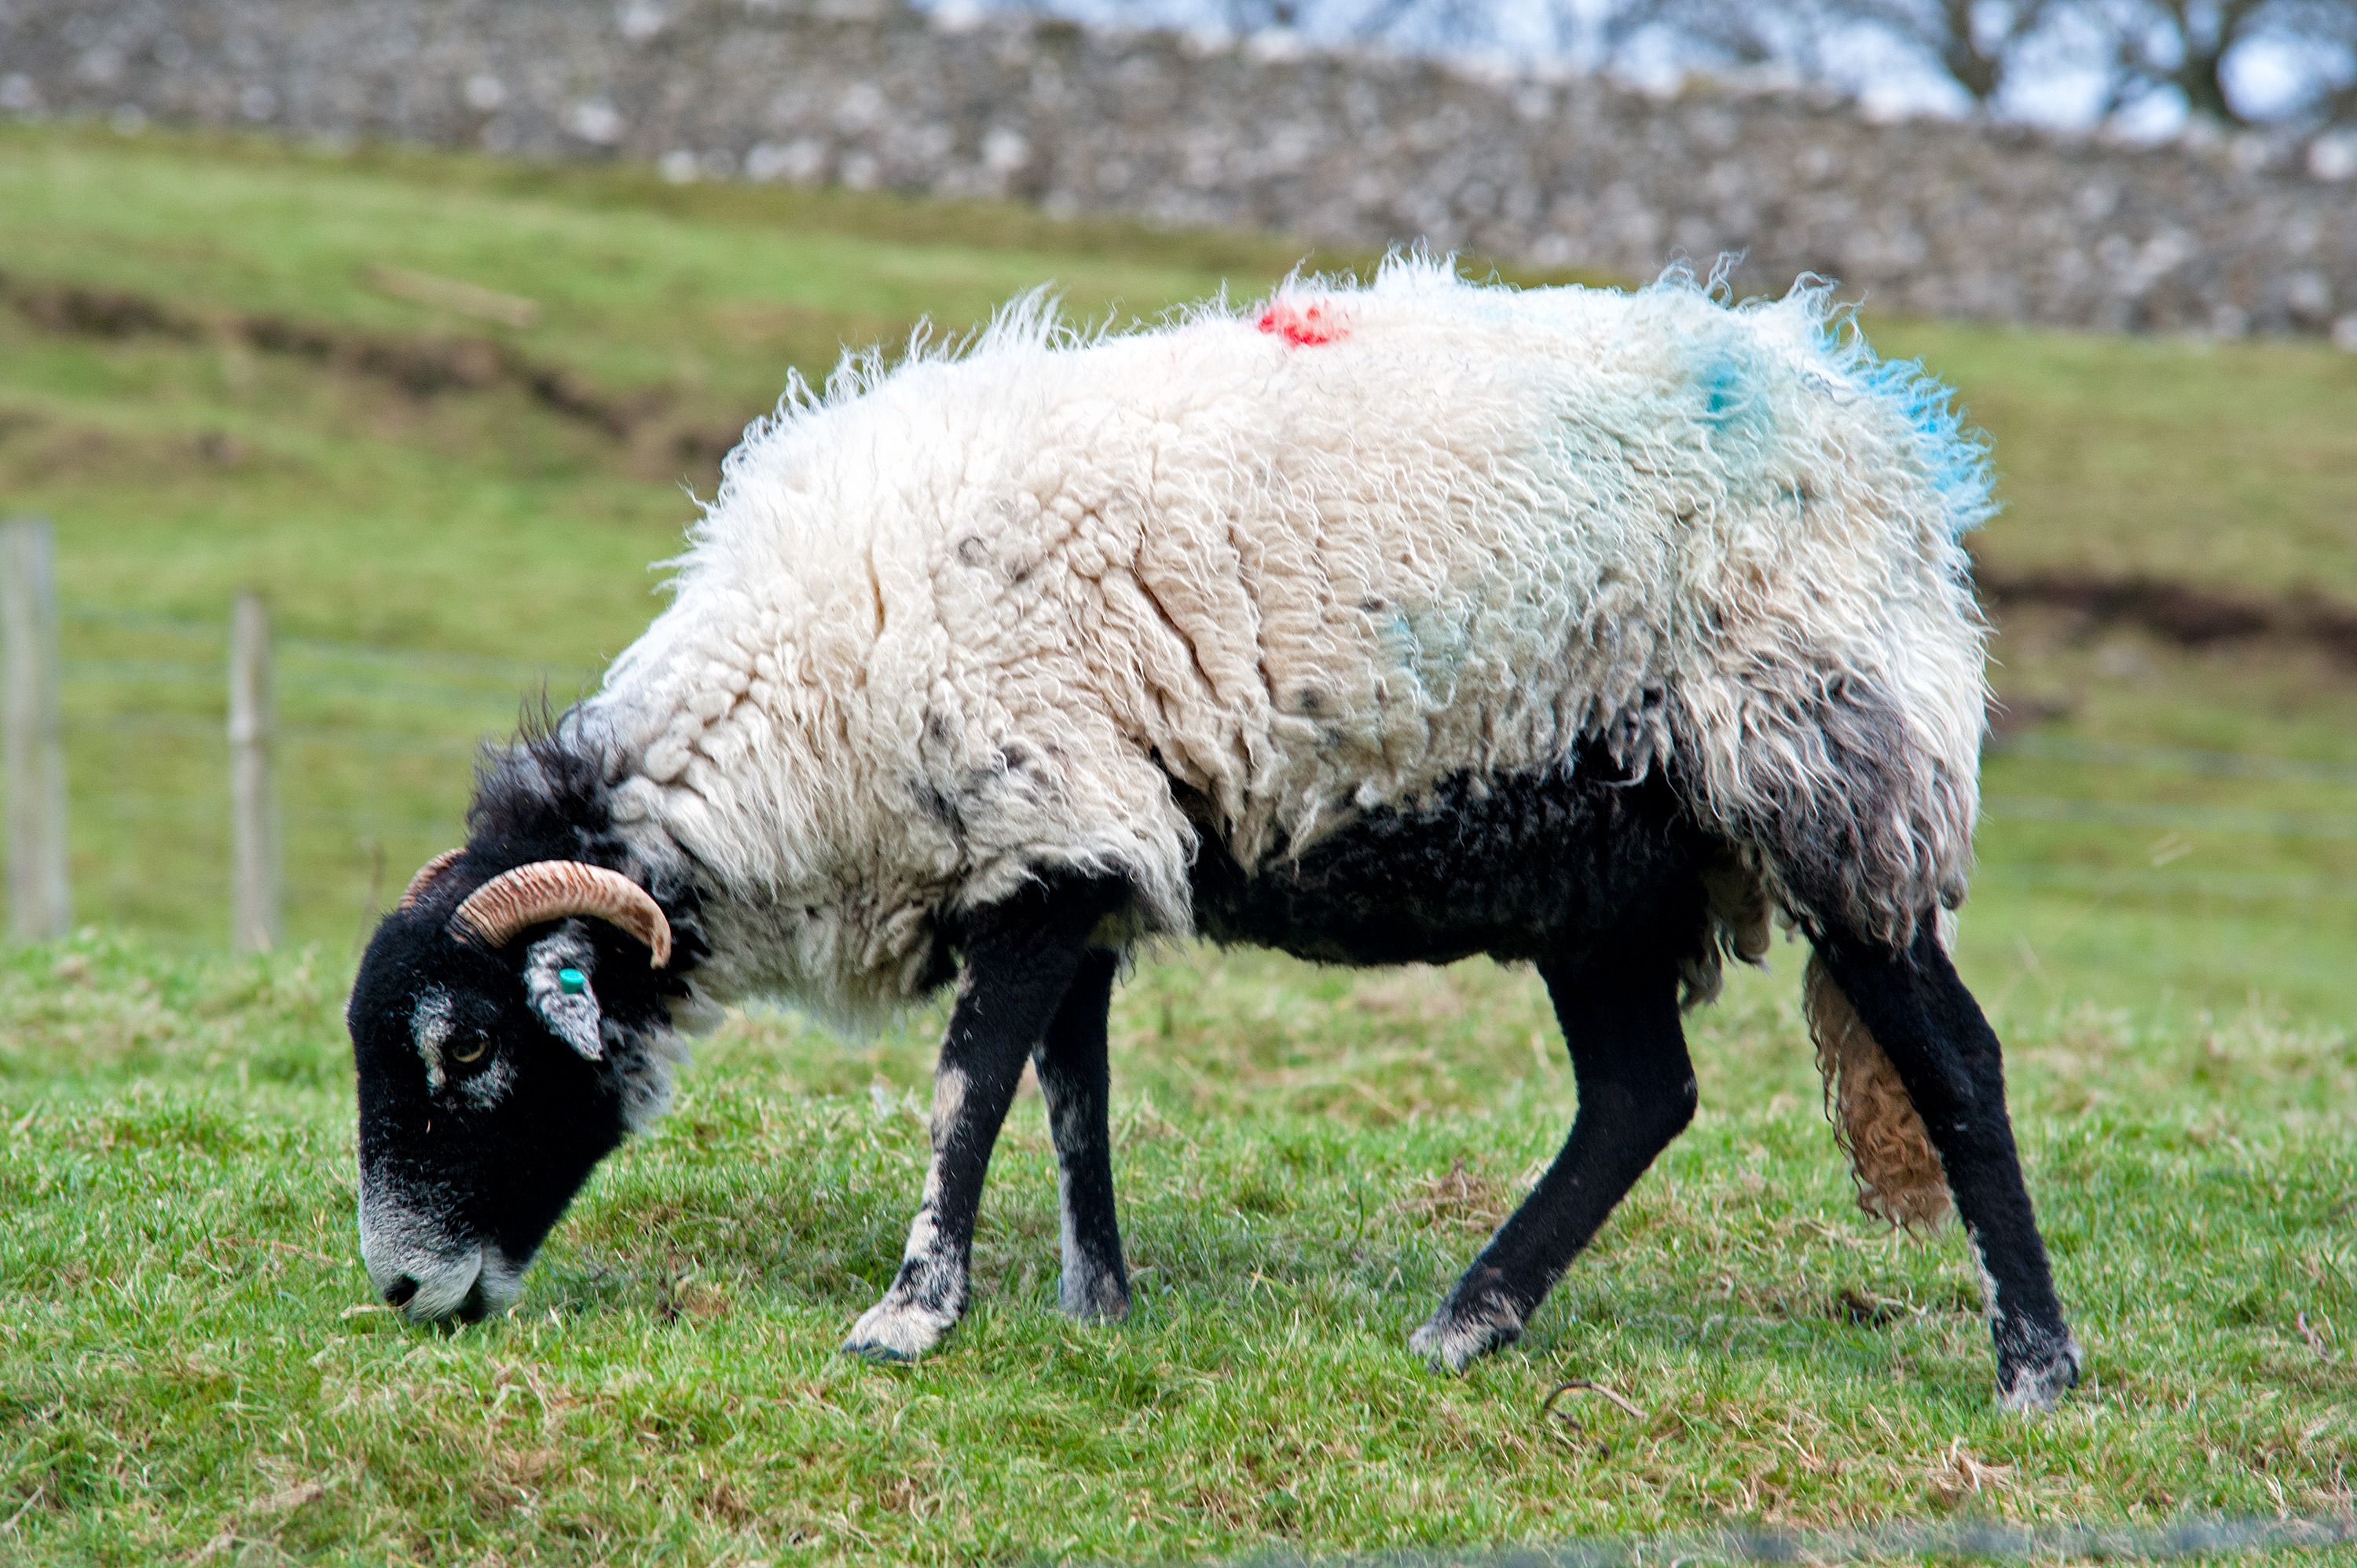
grass, farm, meadow, wildlife, herd, pasture, grazing, sheep, mammal, fauna, animals, vertebrate, sheeps, cow goat family